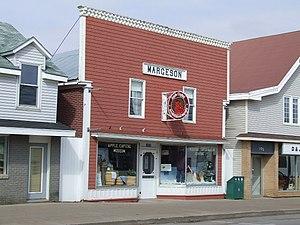
Berwick est une ville canadienne située dans le comté de Kings en Nouvelle-Écosse.